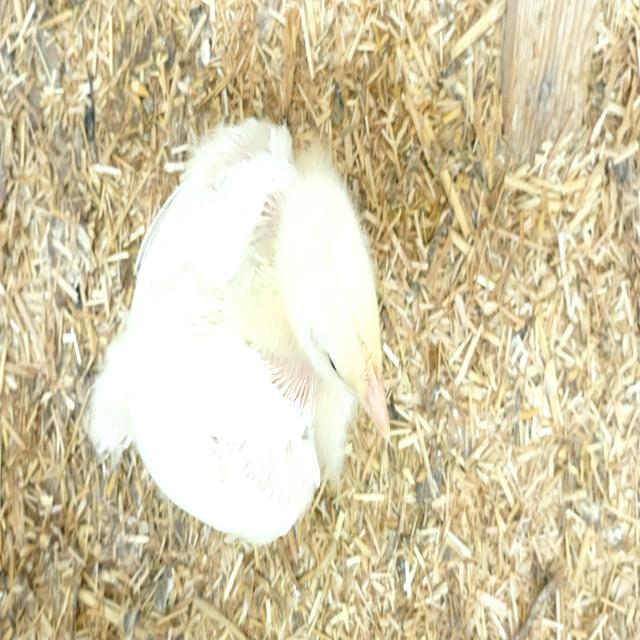
Weight: 522 g